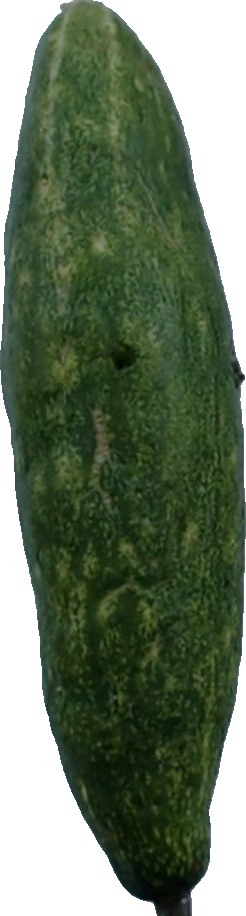
Label: cucumber_3